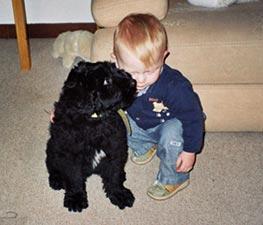
Bouvier_des_Flandres